Aerolíneas Argentinas accidents and incidents

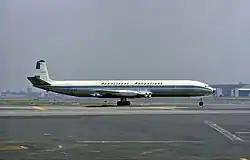
An Aerolíneas Argentinas Comet 4, similar to the one involved in the accident of Flight 322, occurred on 23 December 1961, is seen here at Idlewild Airport in 1965. The airline lost three of these aircraft between and .

Aerolíneas Argentinas was established by the Argentine government in . Shortly after the carrier started revenue flights in it experienced its first deadly accident, when a Douglas C-47A crashed en route to Buenos Aires from Mar del Plata, killing 17 of the 18 occupants.